EAR 56 class

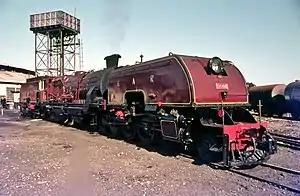
No. 5604 at Dar es Salaam depot, Tanzania, in 1968

The EAR 56 class was a class of gauge Garratt-type articulated steam locomotives built by Beyer, Peacock & Co. in Gorton, Manchester, England, in 1949. The six members of the class were ordered by the Kenya-Uganda Railway (KUR) immediately after World War II, and were a slightly modified version of the KUR's existing EC5 class.